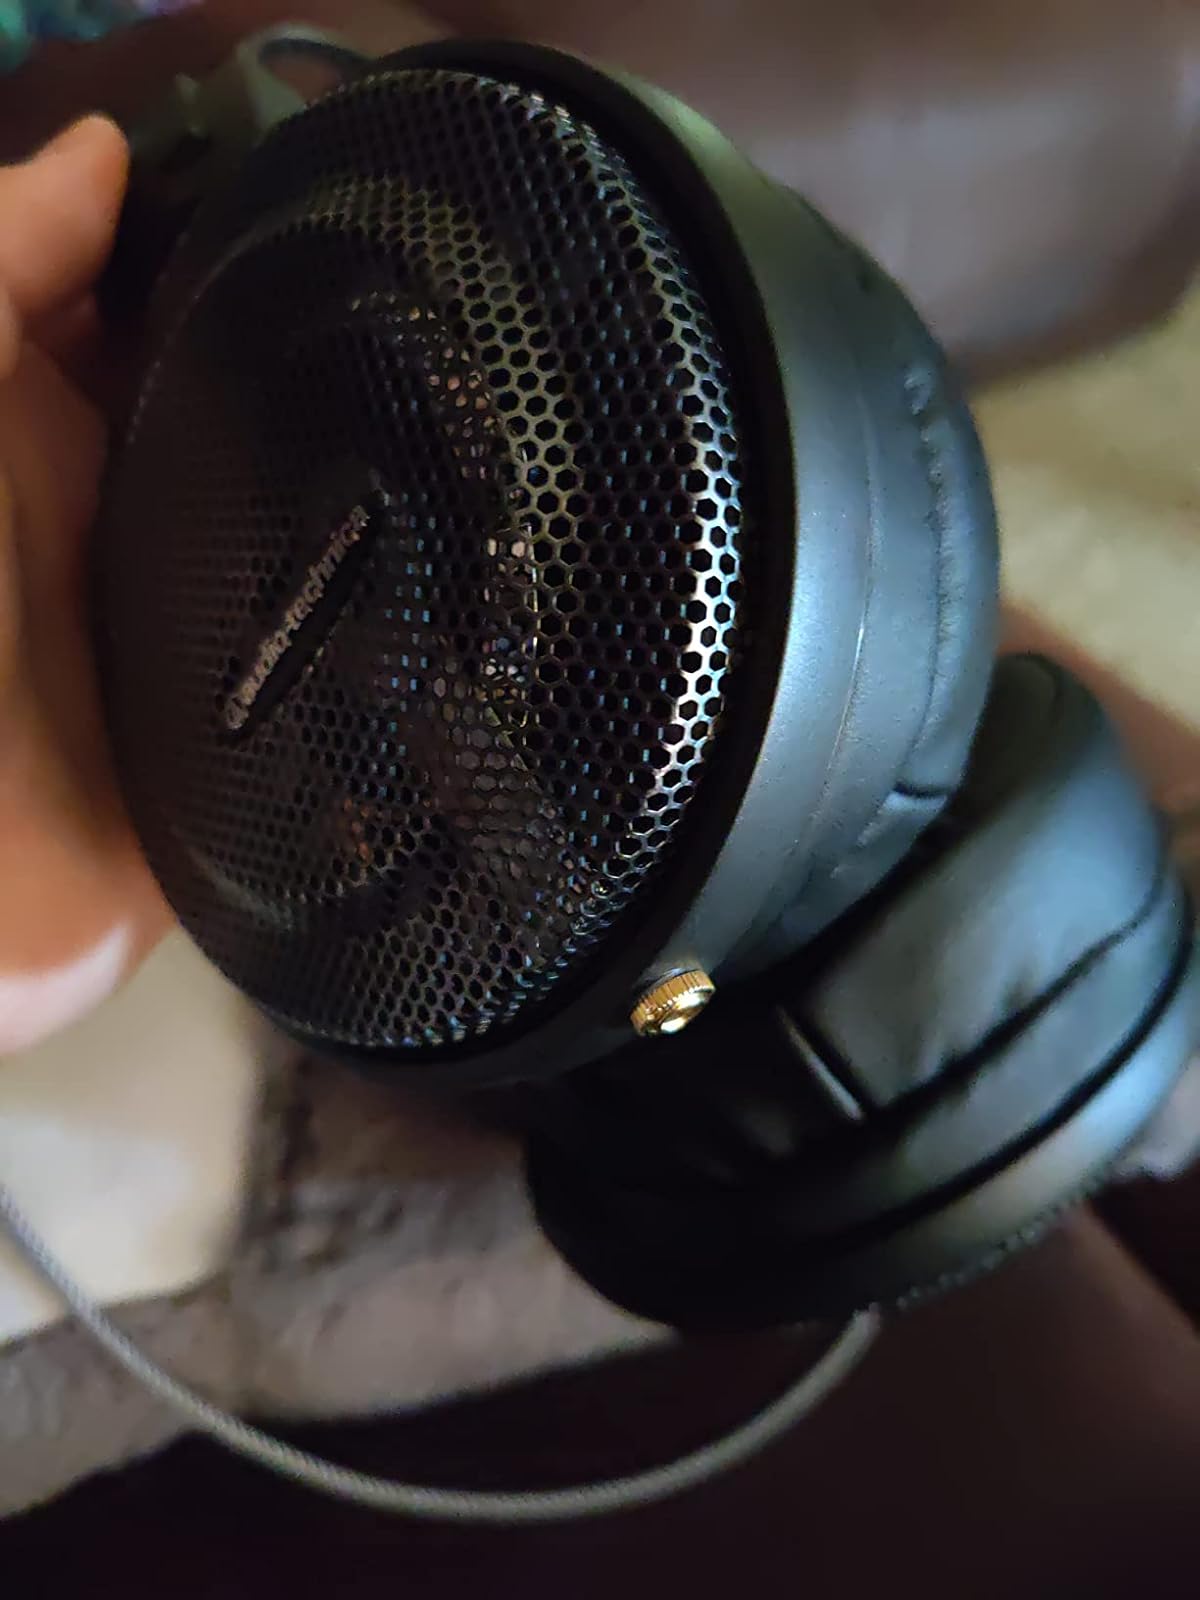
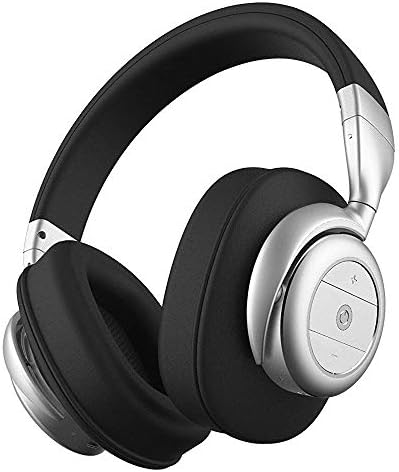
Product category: headphones
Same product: no